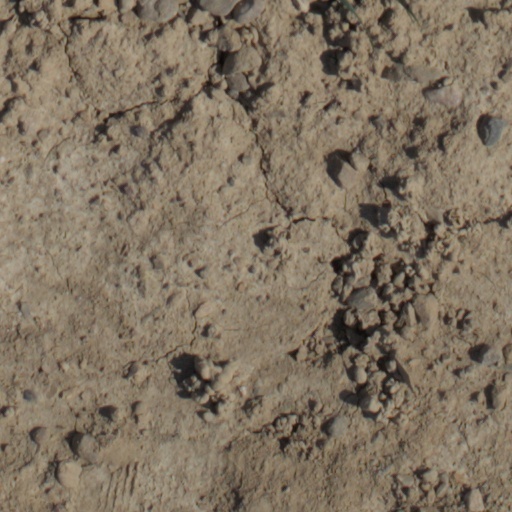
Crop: wheat